Gracilisuchus

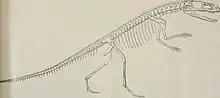
"Gracilisuchus" as restored by Romer in 1972

Three other specimens, stored at the MCZ, were found by Romer and his team in the same locality as the holotype. They are MCZ 1147, a nearly complete skull with jaws; MCZ 4118, parts of the skull, a well-preserved neck, and other elements; and MCZ 4116, a crushed skull and jaw with material from the rest of the body, some of it pertaining to a smaller specimen. José Bonaparte from the Miguel Lillo Institute (PVL) later collected additional material from the site between 1970 and 1972, including two new specimens: PVL 4597, the "Tucuman specimen", which includes a nearly complete skull and jaws, nearly complete cervical and dorsal vertebrae, partial sacral and caudal vertebrae, the hip girdle, most of the left hindlimb, and part of the hindlimb, which is 20% larger than the holotype; and PVL 4612, a nearly complete skull and jaws.